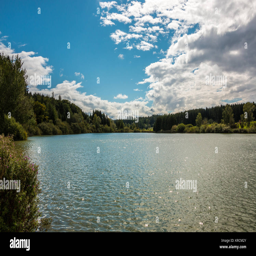
lonely lake with reflections in the water and forests around and blue sky with clouds